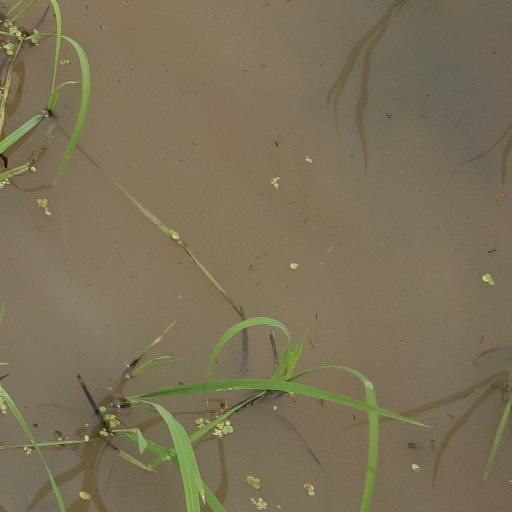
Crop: rice